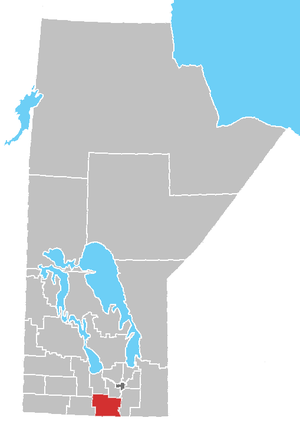
La division Nᵒ 3 est une des divisions de recensement du Manitoba.